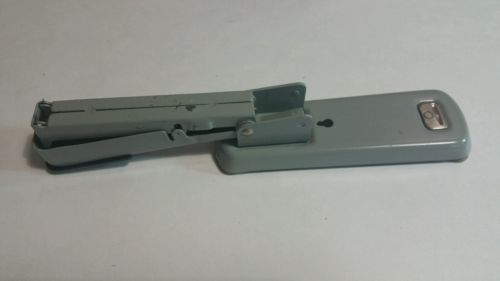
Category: stapler